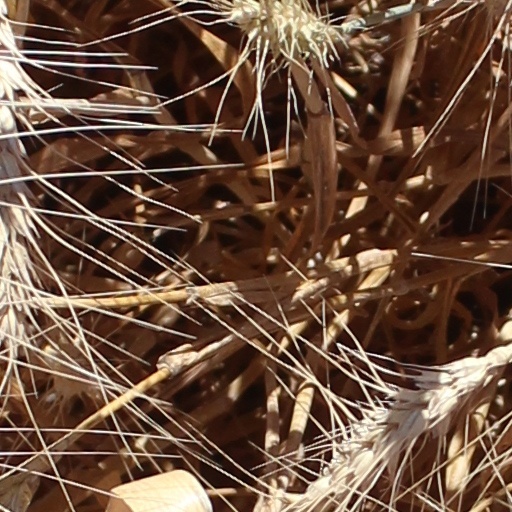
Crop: wheat